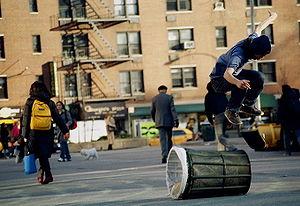
Union Square est une place de la ville de New York, dans l'arrondissement de Manhattan. La place est bordée par Broadway et Park Avenue et située au niveau de la 14ᵉ rue à la limite ouest des quartiers de Gramercy et de l'East Village, et est de ceux de Greenwich Village et Chelsea. Il a donné son nom au quartier alentour.